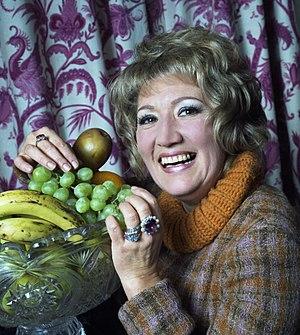
11 janvier : le Stabat Mater de Karol Szymanowski, créé à Varsovie sous la direction de Grzegorz Fitelberg.
June Bronhill est une chanteuse d'opéra australienne.